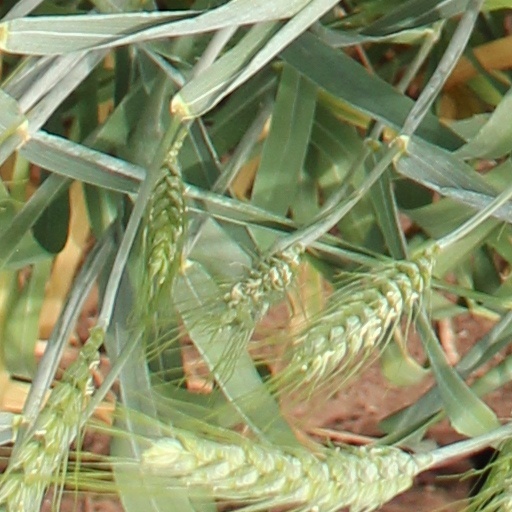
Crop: wheat